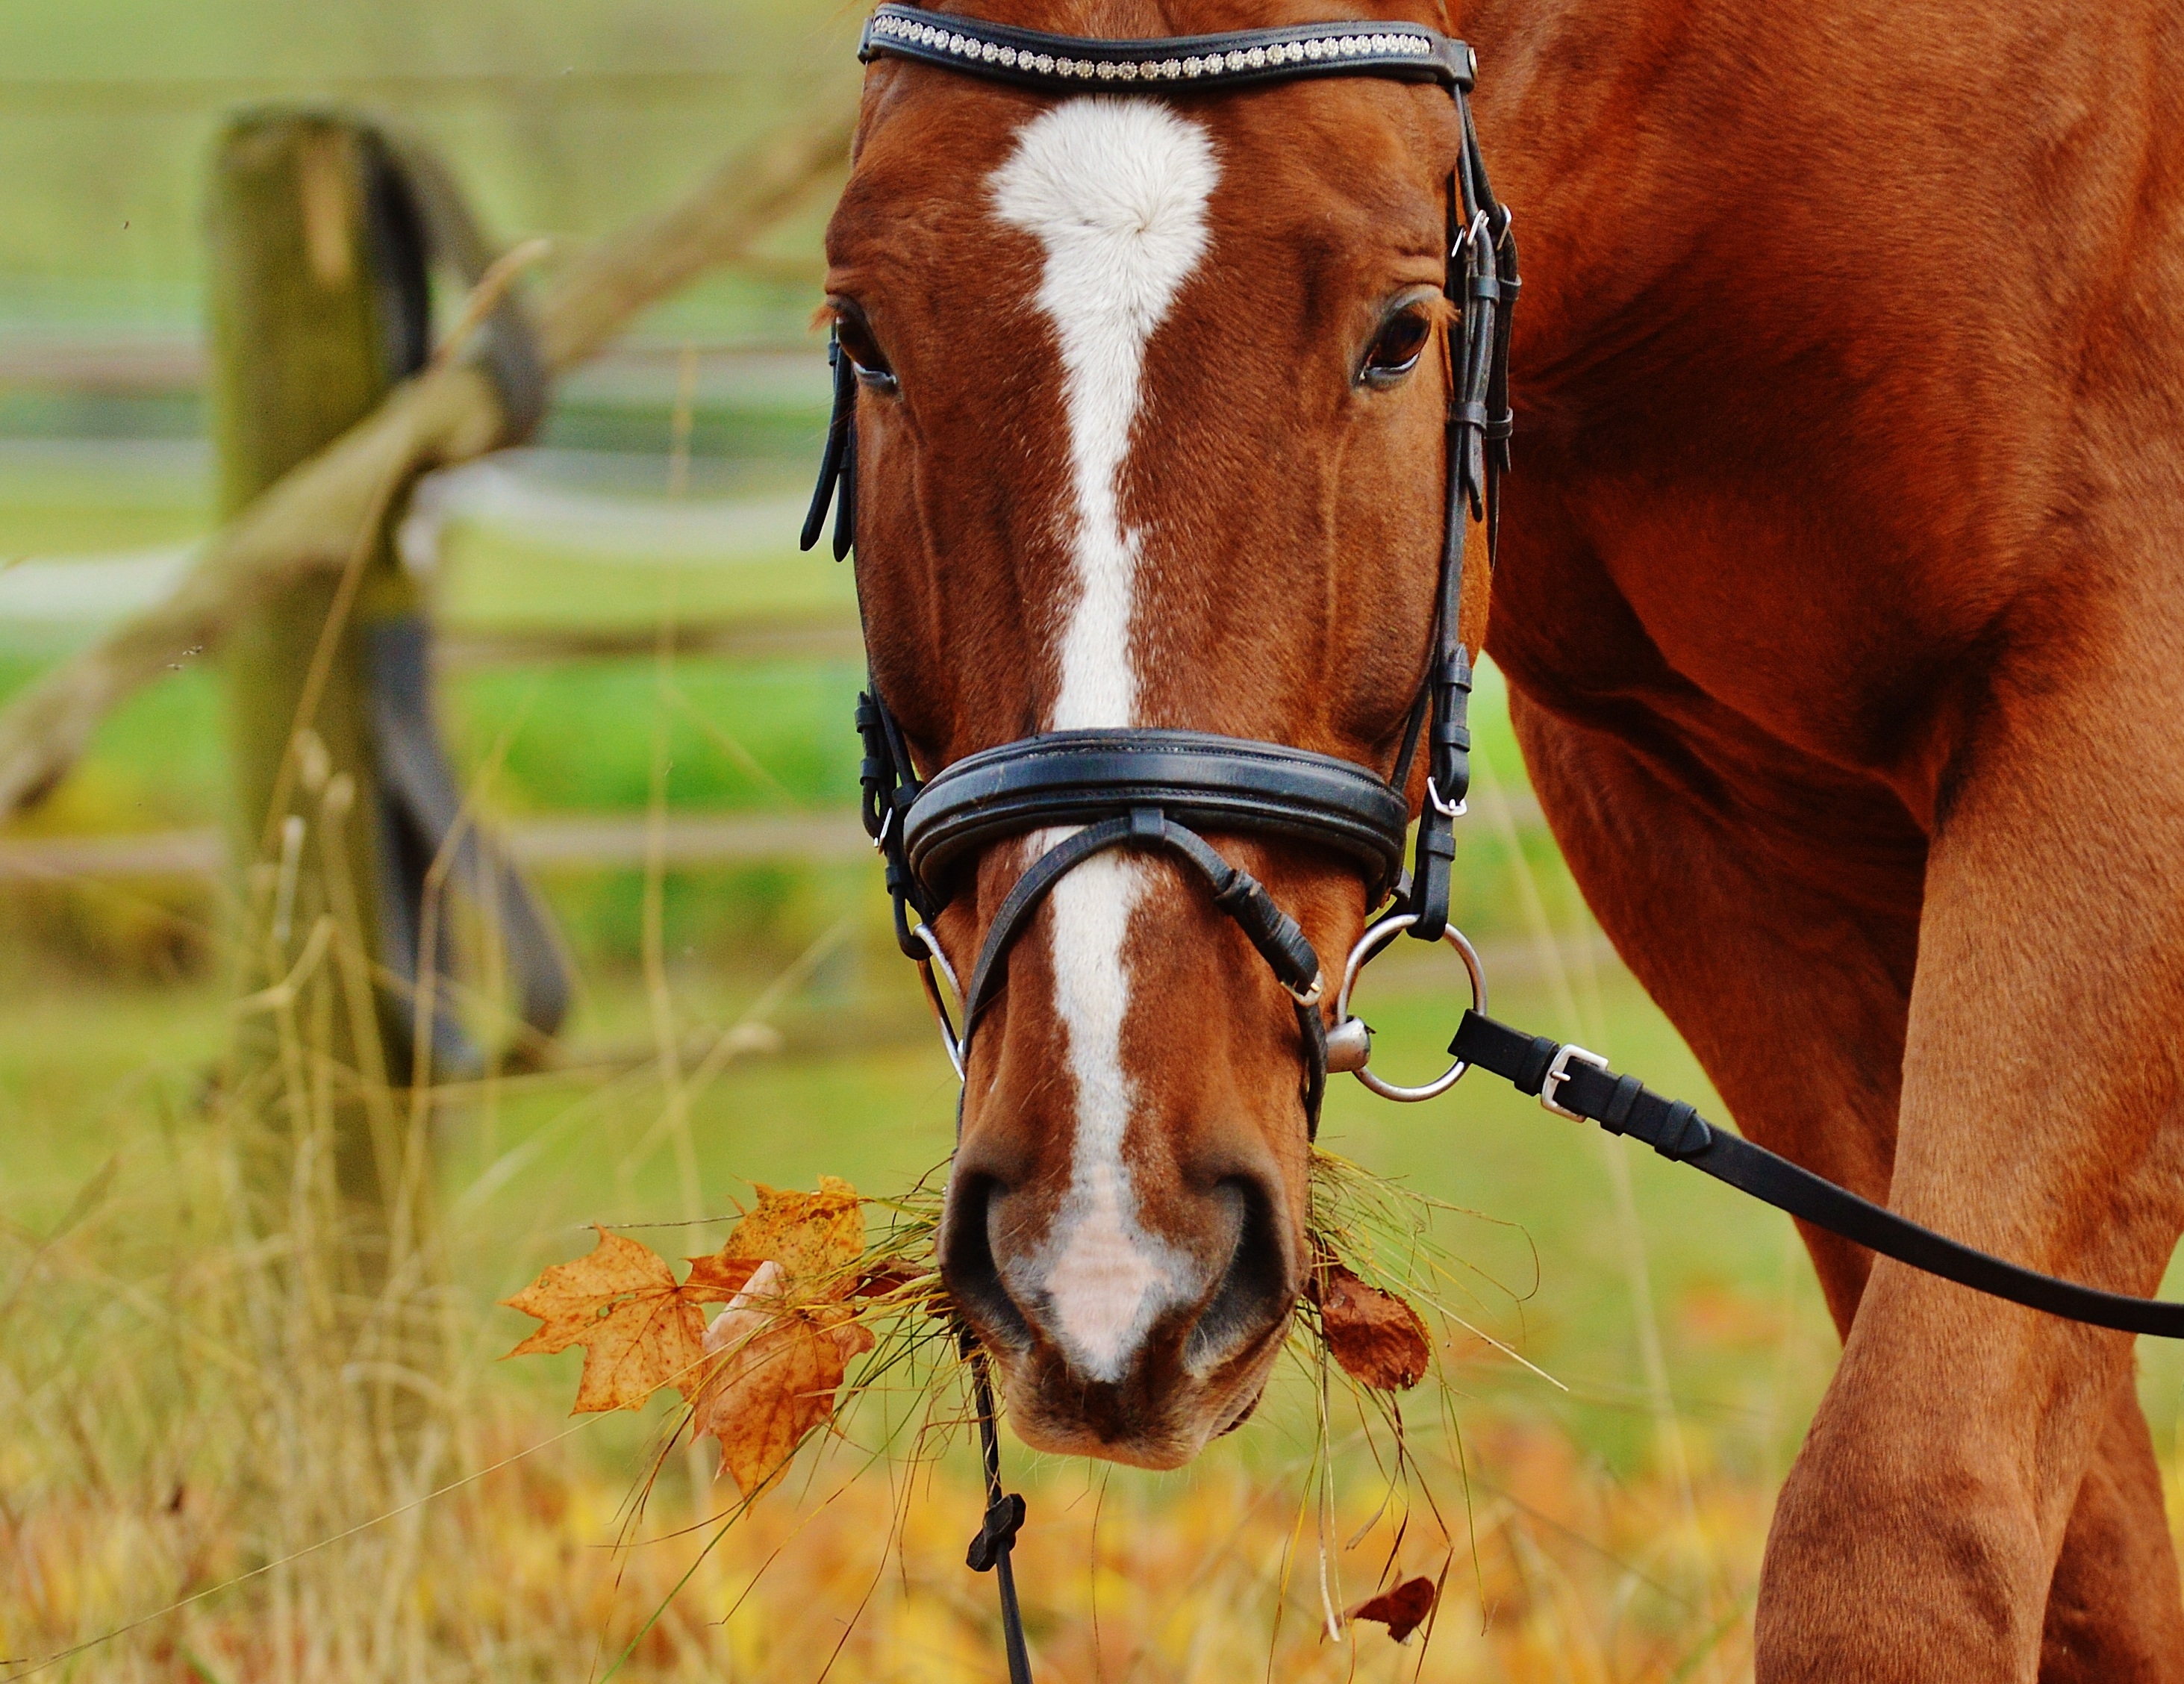
animal, pasture, horse, brown, rein, mammal, stallion, mane, ride, bridle, eating, mare, halter, pack animal, horse like mammal, mustang horse, horse tack